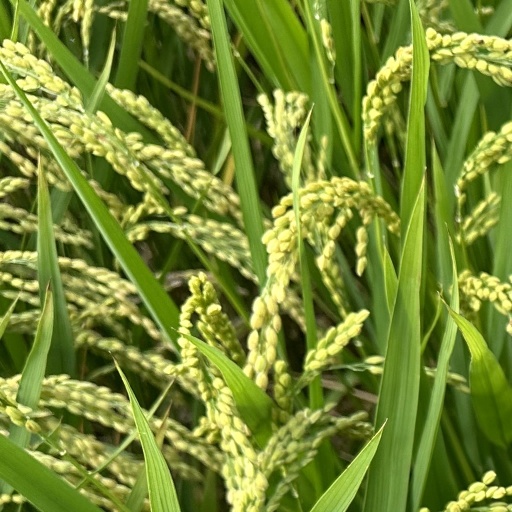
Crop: rice